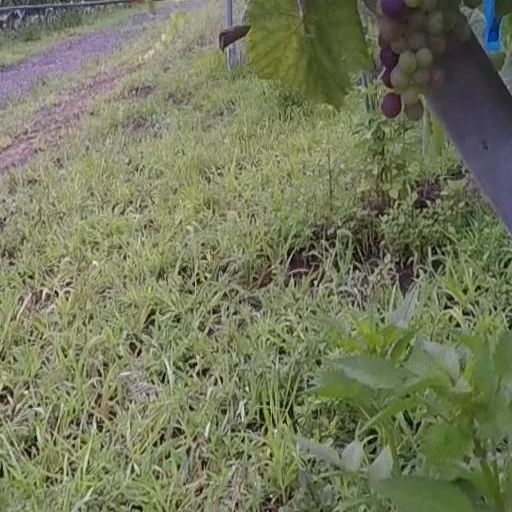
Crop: grape